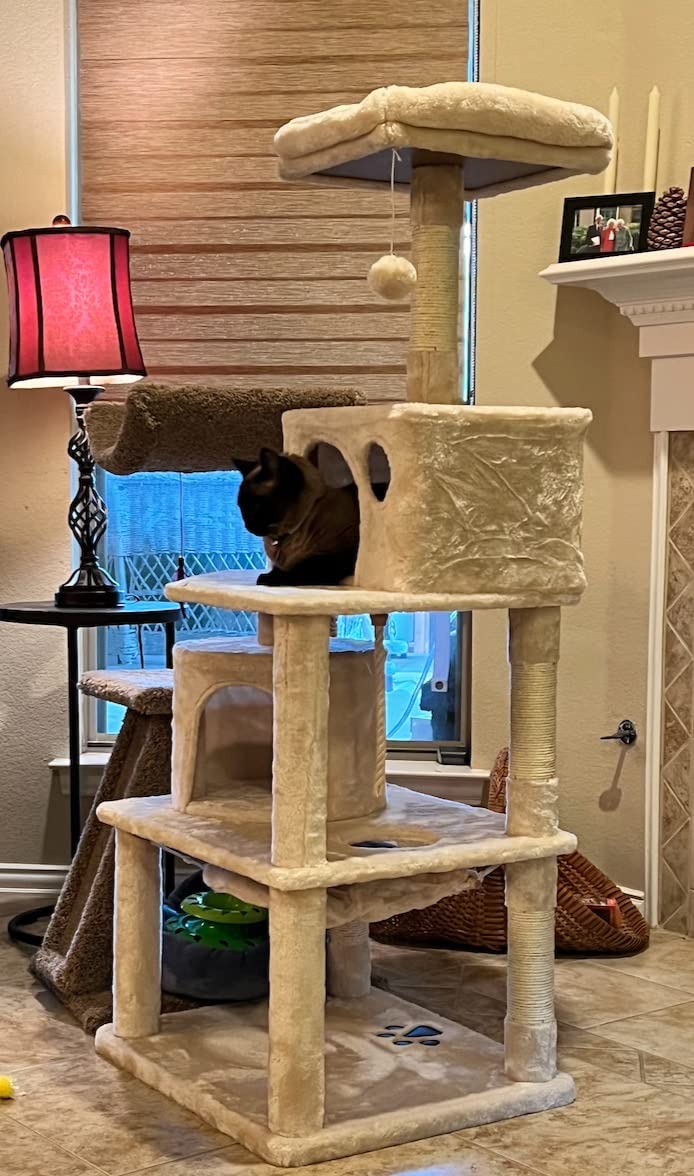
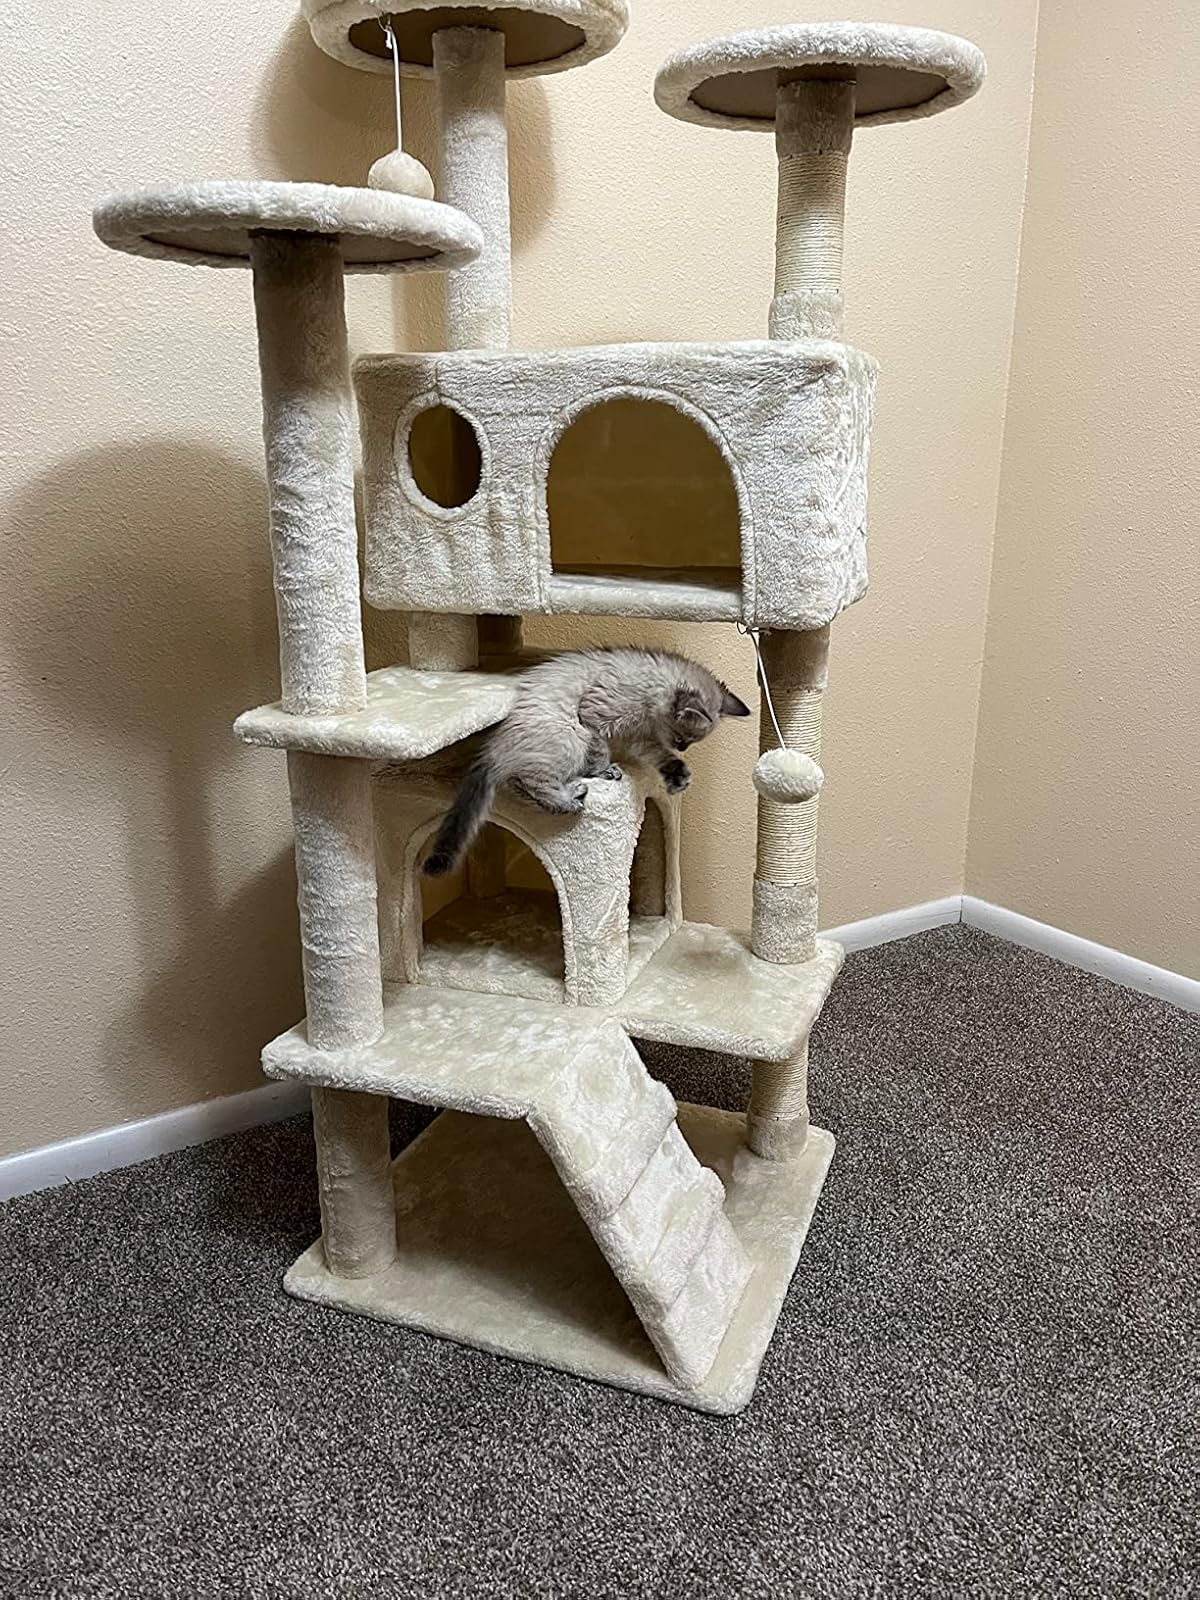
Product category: items_cat tree
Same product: no